Wolfson Children's Hospital

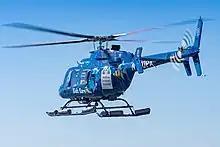
Kids Kare Critical Care Bell 407

The Borowy Family Children's Critical Care Tower opened in April 2022. The $224 million facility includes five floors dedicated to children's intensive care, including a three-floor NICU featuring a predictive analytics system and an in-NICU Magnetic Resonance Imaging system. The seven-story tower also includes a dedicated burn and wound unit.